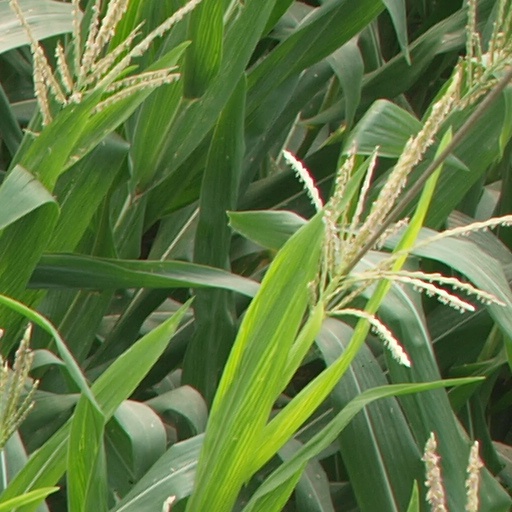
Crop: maize; corn